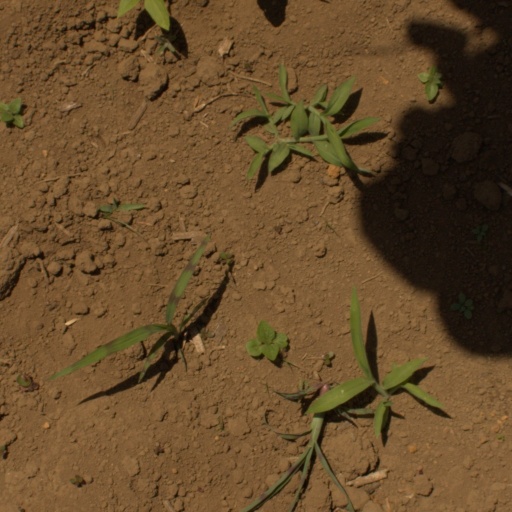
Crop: Jerusalem artichoke